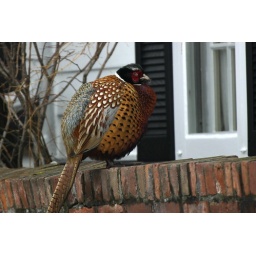
This bird sat in the front yard of my thesis advisor's home all day.